Purulia district

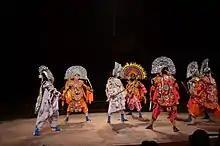
Chhau dance of Purulia

Purulia has rich cultural heritage. It has the mixed culture of Bengal, Jharkhand, and Odisha as it was a part of these areas for various times. From archaeological evidences to local festivals, every cultural event has got a tribal touch in it, which is the speciality of Purulia. Living mostly in rural areas and keeping intact many of their socio-cultural values, more or less in pristine forms, the rural people of Purulia have their folks to speak about many of their tenets. The distinctiveness of those is well demonstrated with the sentiments and feelings of the population and these are marked with splash of colours and often entwined with pathos, romanticism, velour and social consciousness. Purulia has a range of traditional song types, including Jhumair, Ahirageet, Bhadu, Bihargeet, Baul, Karamgeet, and Tusugeet. It is also the birthplace of a martial dance of Bengal Chhau.